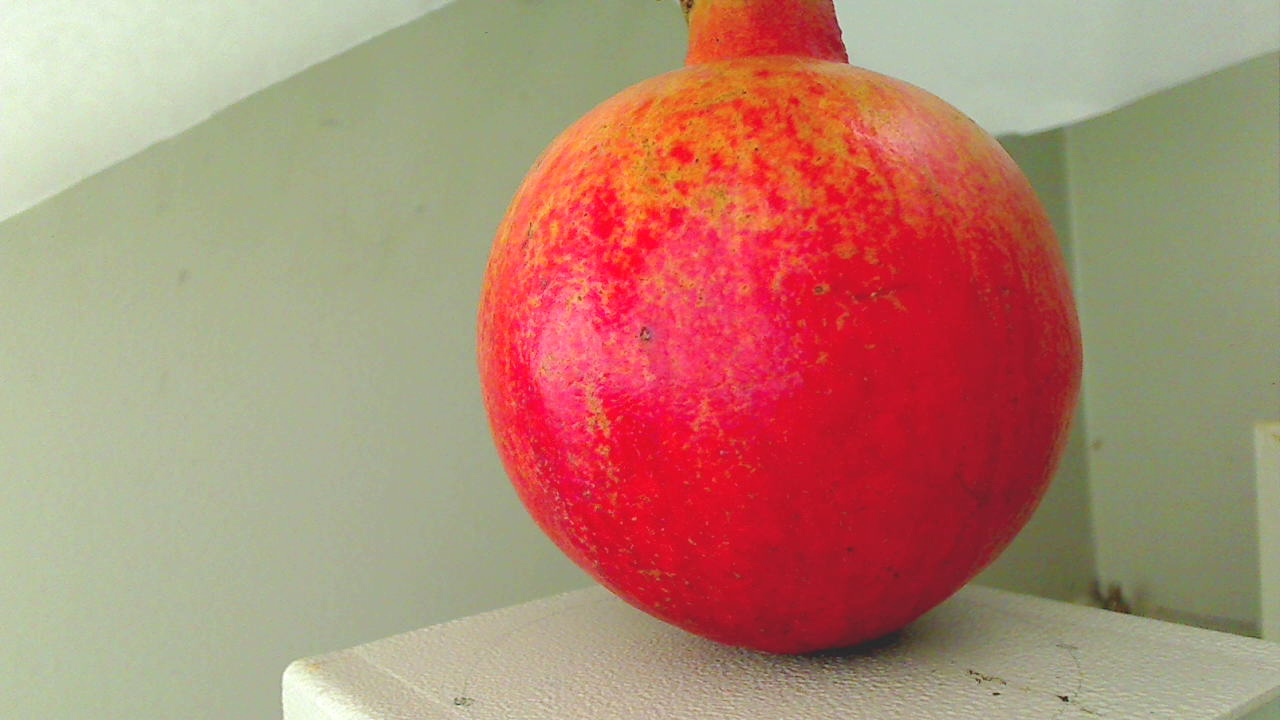
Grade: grade-1
Quality: quality-1